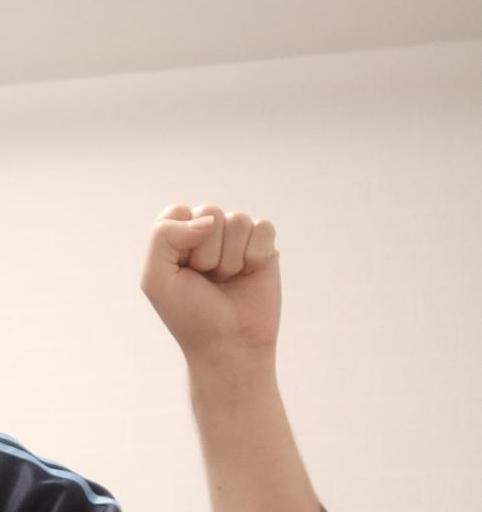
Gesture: fist